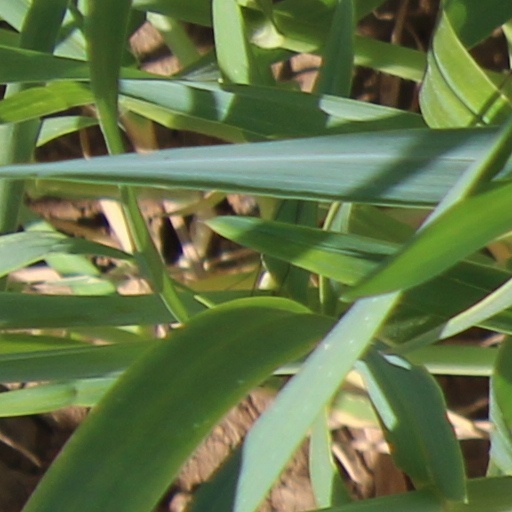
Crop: wheat